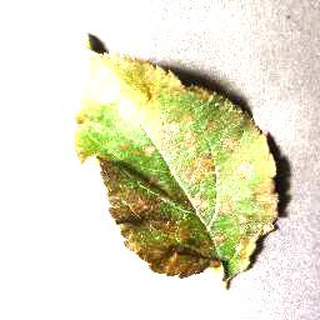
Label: apple_cedar_apple_rust